United States Military Academy

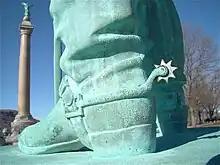
Sedgwick's spurs

As all cadets are commissioned as second lieutenants upon graduation, military and leadership education is nested with academic instruction. Military training and discipline fall under the purview of the Office of the Commandant of Cadets. Entering freshmen, or fourth class cadets, are referred to as New Cadets, and enter the academy on Reception Day or R-day, which marks the start of cadet basic training (CBT), known colloquially as Beast Barracks, or simply Beast. Most cadets consider Beast to be their most difficult time at the academy because of the transition from civilian to military life. Their second summer, cadets undergo cadet field training (CFT) at nearby Camp Buckner, where they train in more advanced field craft and military skills. During a cadet's third summer, they may serve as instructors for CBT or CFT. Rising Firstie (senior) cadets also spend one-month training at Camp Buckner, where they train for modern tactical situations that they will soon face as new platoon leaders. Cadets also have the opportunity during their second, third and fourth summers to serve in active army units and military schools around the world. The schools include Airborne, Air Assault, Sapper, Pathfinder, etc.